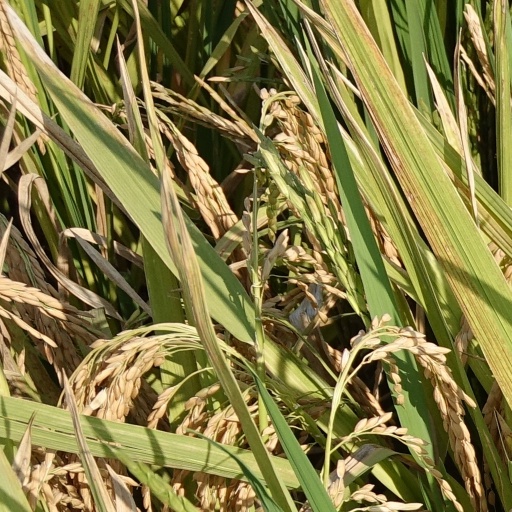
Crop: rice